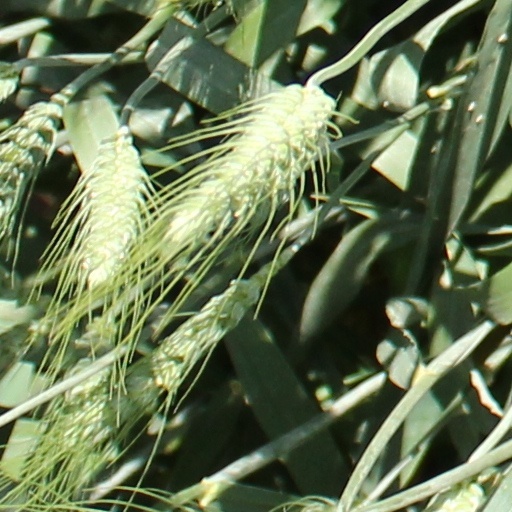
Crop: wheat